Alexander Campbell King

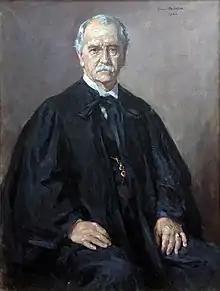

Alexander Campbell King (December 7, 1856 – July 25, 1926) was the 16th Solicitor General of the United States and a United States circuit judge of the United States Court of Appeals for the Fifth Circuit. King was a founding partner of the international law firm of King & Spalding.